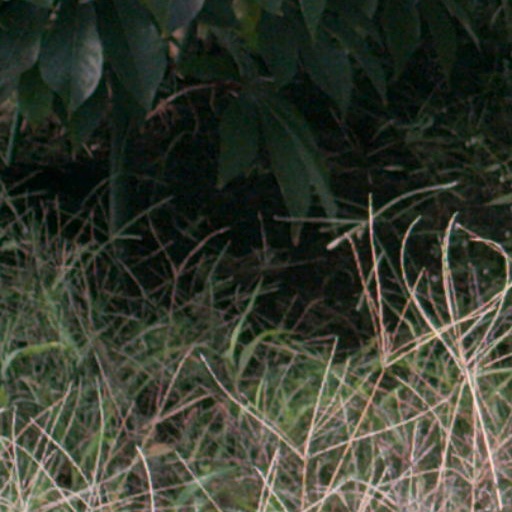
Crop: cassava